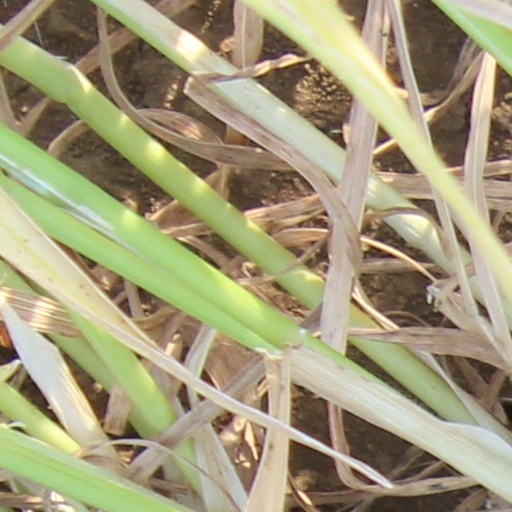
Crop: wheat